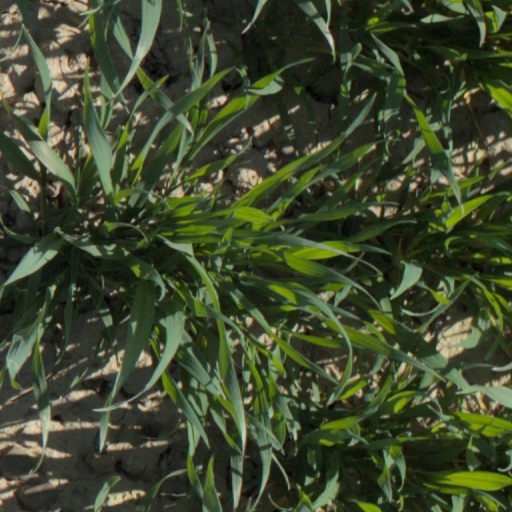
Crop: wheat